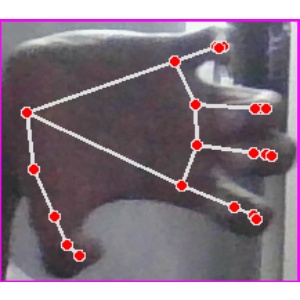
अक्षर: त